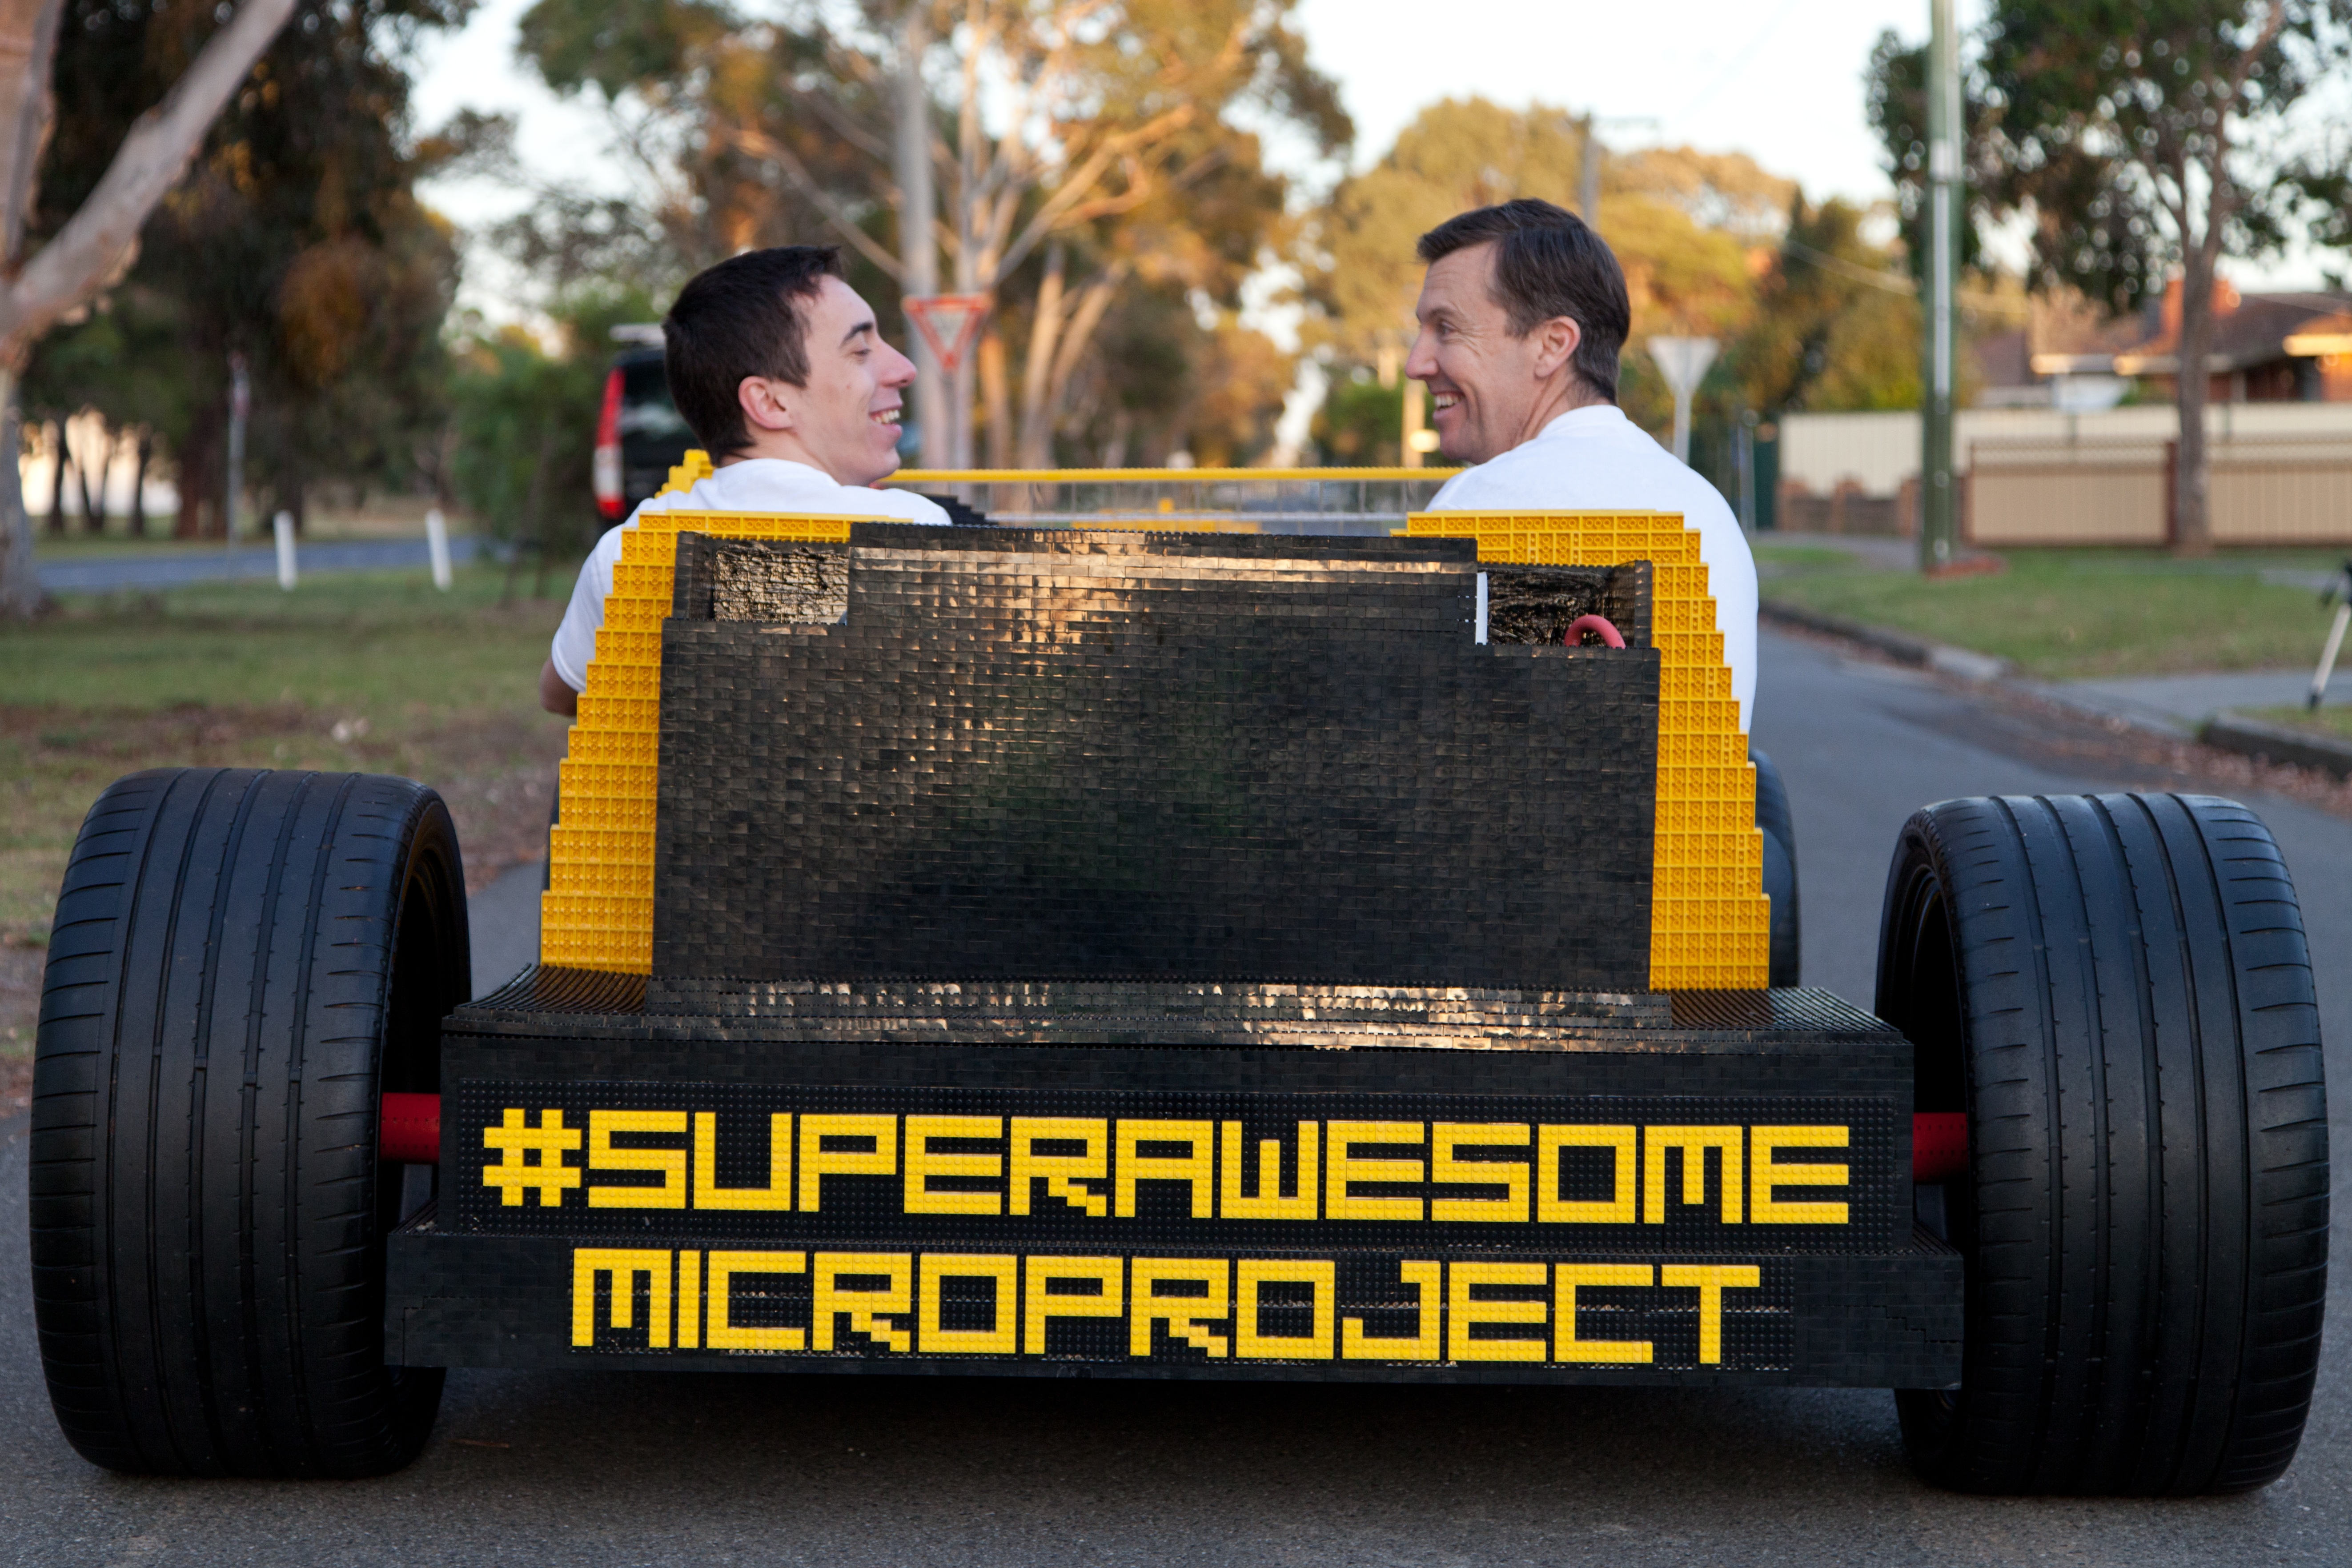
car, play, plastic, construction, model, vehicle, child, auto, black, yellow, brick, toy, sports car, block, race car, race, fun, racing, lego, build, land vehicle, auto racing, automobile make, open wheel car, formula one car, lego car, powered by air